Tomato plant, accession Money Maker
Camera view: vertical (180 deg); turntable rotation: 270 degrees
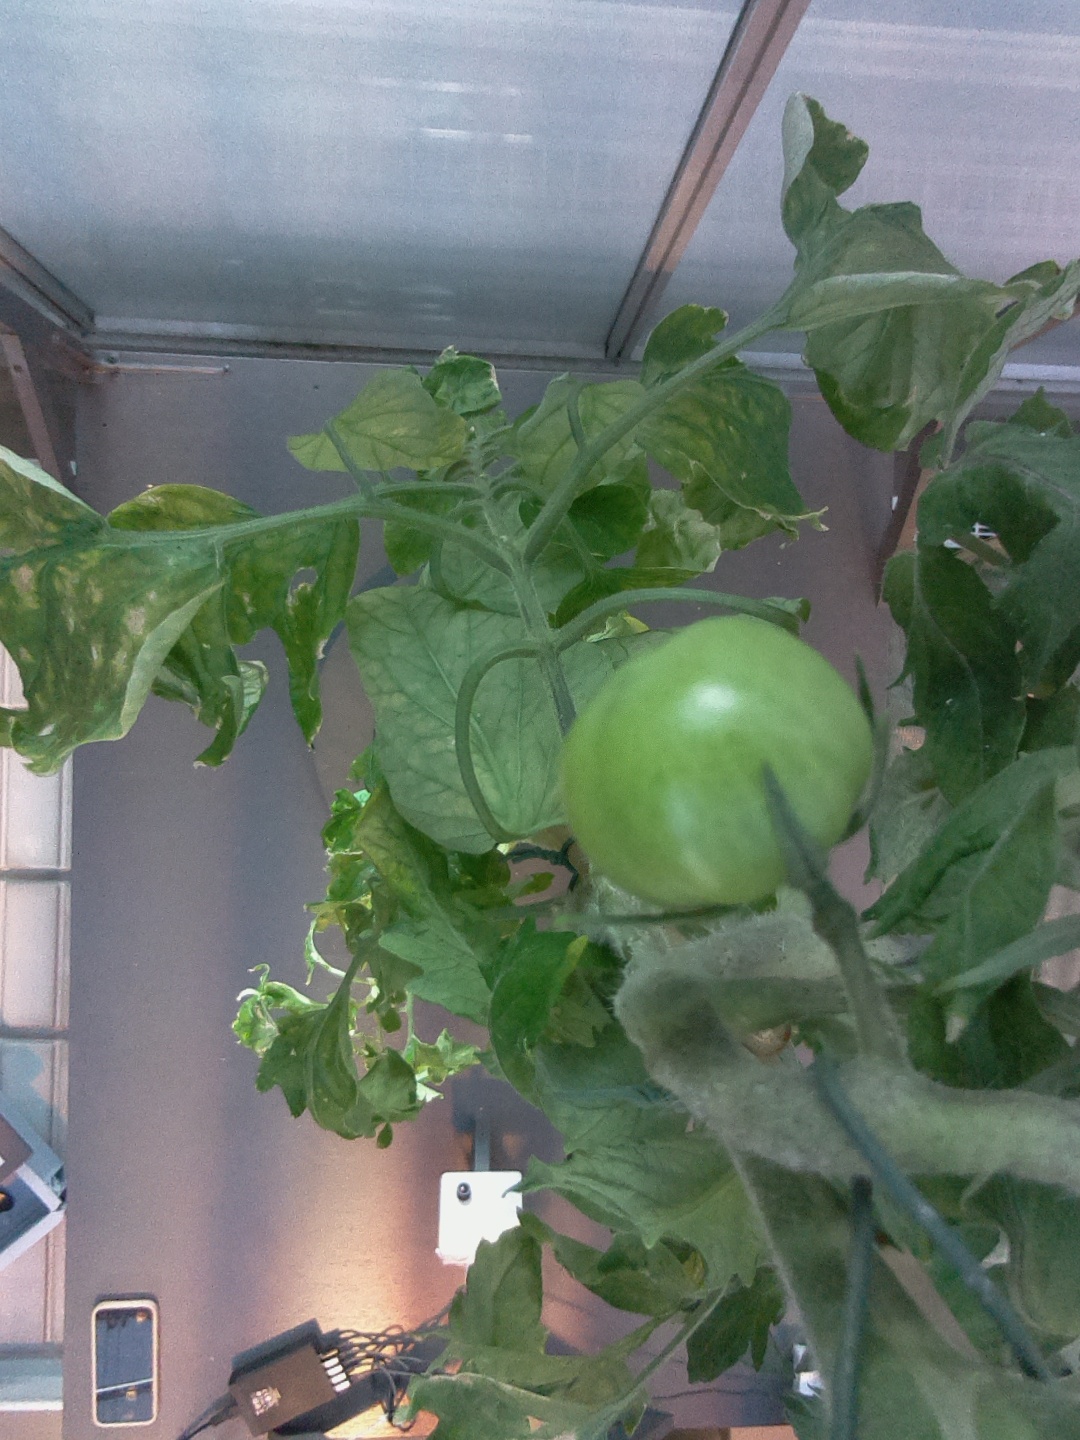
BBCH growth stage 77: 70%-80% of final fruit size